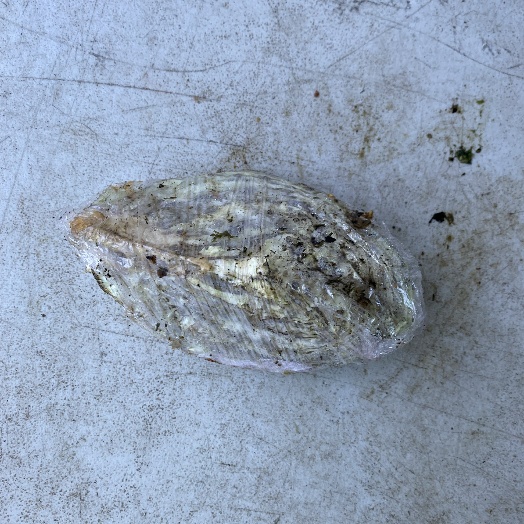
Label: Food Organics